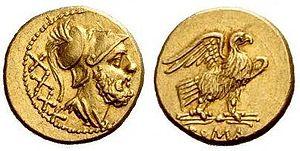
Aureus de 40 as, émis temporairement durant la seconde guerre punique. A/ Mars casqué et marque de valeur XXXX R/Aigle tenant un foudre marque ROMA Русский: Золото, 2 скурупла. Аверс: Голова Марса вправо, в коринфском шлеме. Реверс: Орел на молнии с расправленными крыльми, вправо. Легенда: Рим. Au Ш 12-13 g. 2,12-2,26 211 год до н.э.
L'aureus ou denier d'or est une monnaie romaine d'or. Son émission, épisodique sous la République romaine, devient régulière à partir de Jules César et d'Auguste, et se poursuit sous l'Empire romain, équivalant alors à 25 deniers d'argent, soit 100 sesterces. L'aureus a approximativement la même taille que le denier, mais il est plus lourd que ce dernier, car la densité de l'or est plus élevée que celle de l'argent. Après la crise du IIIe siècle et l'effondrement du système monétaire, il est remplacé au début du IVᵉ siècle par le solidus d'or.